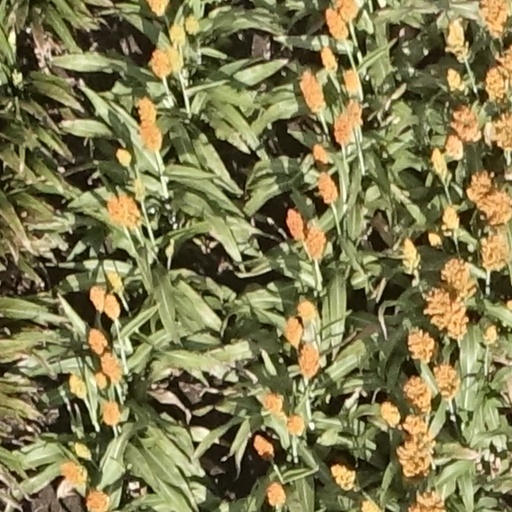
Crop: sorghum